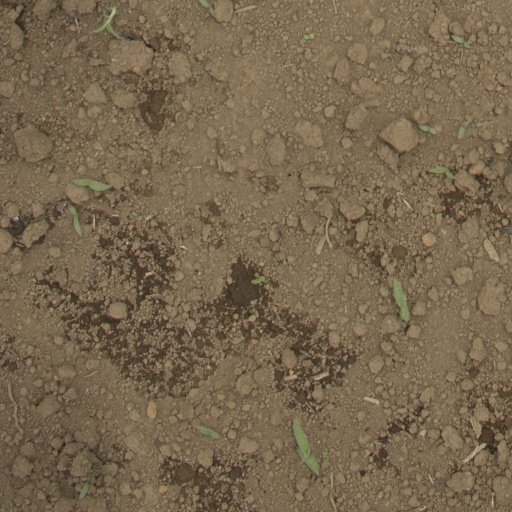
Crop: Jerusalem artichoke